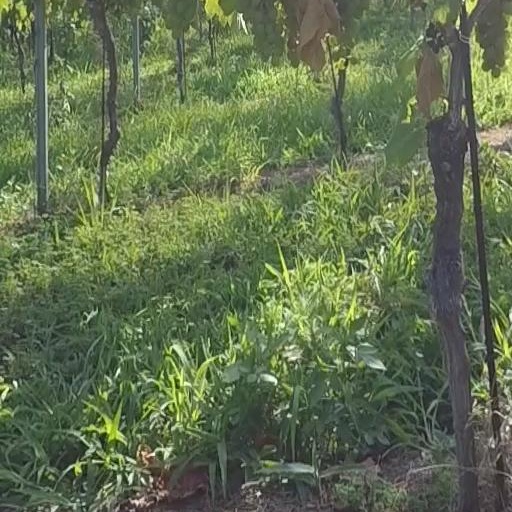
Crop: grape